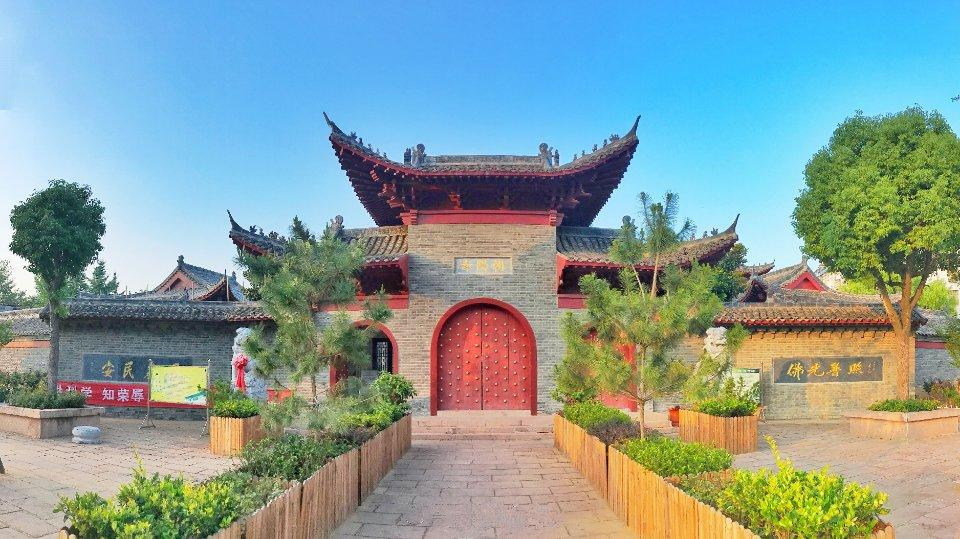
地标名称：朝阳寺
所在城市：信阳市·光山县